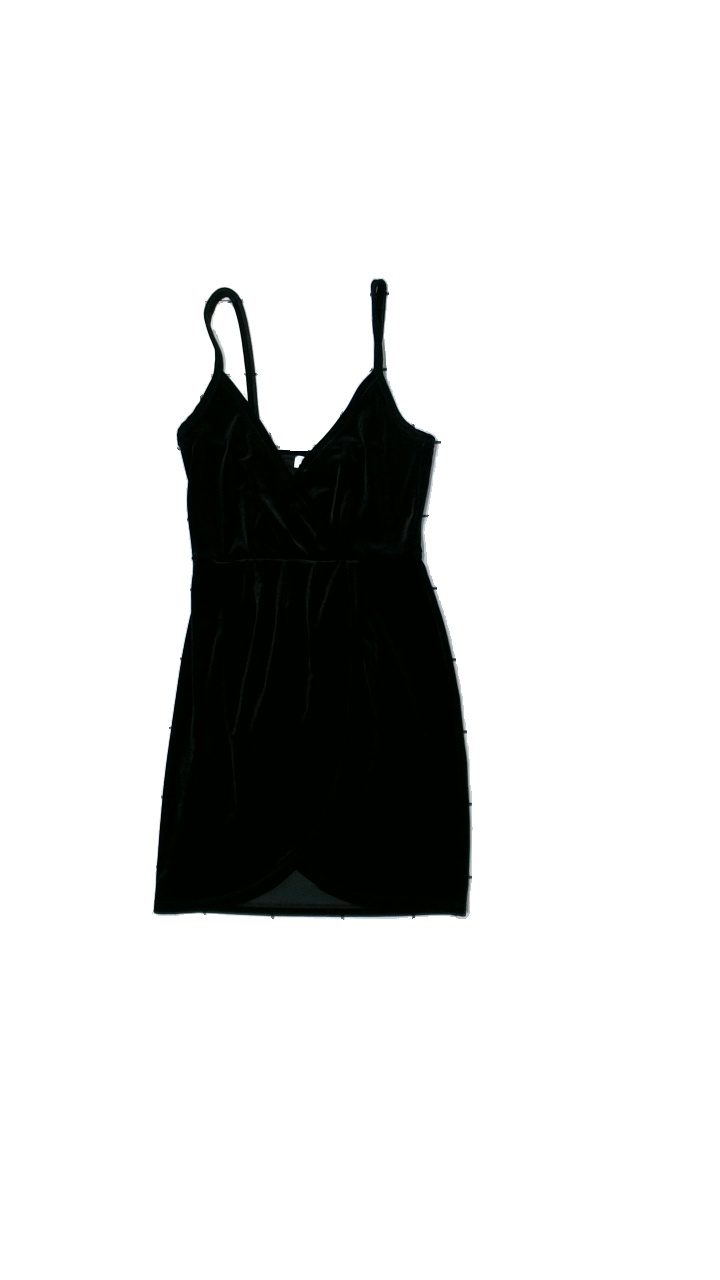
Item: Dress (Ladies)
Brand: Model Behaviour
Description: sammets klänning med slits
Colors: Black
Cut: V-collar
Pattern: Other
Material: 100% polyester
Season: All
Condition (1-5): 4
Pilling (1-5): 4
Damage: dammig
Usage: Reuse
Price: <50